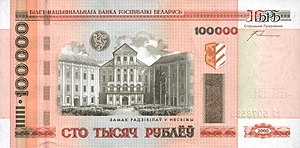
Rubel
100.000 Hviderussiske rubler fra 2000
Rubel er en nuværende og tidligere valuta for lande i Østeuropa og er tæt forbundet med den russiske økonomi. For tiden er den officiel valuta for Rusland, Hviderusland samt de omtvistede områder Abkhasien, Sydossetien og Transnistrien. Tidligere var rublen valuta for adskillige andre lande, især lande under indflydelse af Rusland og Sovjetunionen. De var navngivet rubler selvom der var tale om uafhængige valutaer. Én rubel svarer til 100 kopeker.